Miyapur

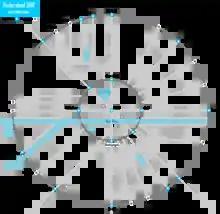
The Hyderabad Radial Roads

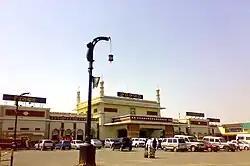
Indian Railways, Hyderabad Deccan (HYB) Station

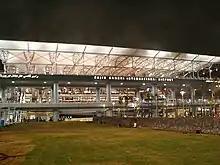
RGIA

G.Vijay: "Chemicals and Pharmaceuticals in South India: Sun-Rise Industrialisation or Global Cost Shifting of Dirty Goods Manufacturing", in Hans Lofgren and Prakash Sarangi (eds) (2009) The Politics and Culture of Globalisation: India and Australia, Social Science Press, New Delhi.